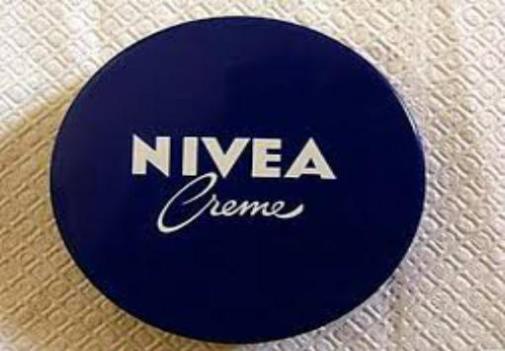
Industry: Necessities